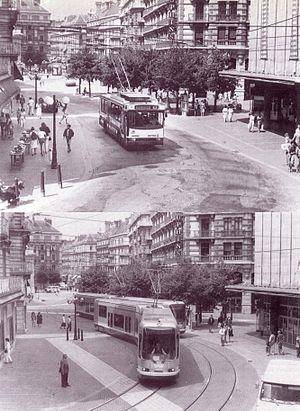
La rue Félix Poulat à Grenoble avant et après le retour du tram à Grenoble en 1988.
Le réseau de tramway de Grenoble dessert la ville et dix communes de son agglomération. Exploité par la Société d'économie mixte des transports publics de l'agglomération grenobloise, il est le deuxième réseau moderne ouvert en France, deux ans après celui de Nantes, en 1987. Il est surtout connu pour être le premier réseau au monde à être accessible aux personnes à mobilité réduite dès son ouverture.
La ligne A du tramway de Grenoble, est une ligne de tramway desservant l’agglomération grenobloise. Elle est exploitée par la Société d'économie mixte des transports publics de l'agglomération grenobloise et a été mise en service par tronçons entre août et décembre 1987 entre Fontaine et Grenoble, marquant le grand retour de ce mode de transport en commun dans l’agglomération après trente-cinq ans d’absence. Sa vitesse commerciale est de 17,3 km/h.